Chiniot

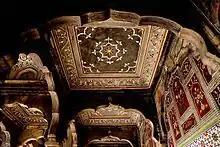
The interior of Chiniot's 17th century Shahi Mosque is richly decorated with Mughal frescoes.

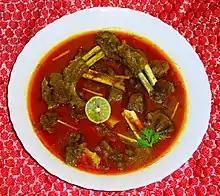
Chiniot-style 'Kunna Gosht'

In Chiniot people celebrate Islamic occasions with great arrangements. On 12 Rabi' al-awwal, 1440th birthday celebration of the Islamic Prophet Muhammad, people of Chiniot arranged a 63-maund cake, one of the largest cakes in the world.